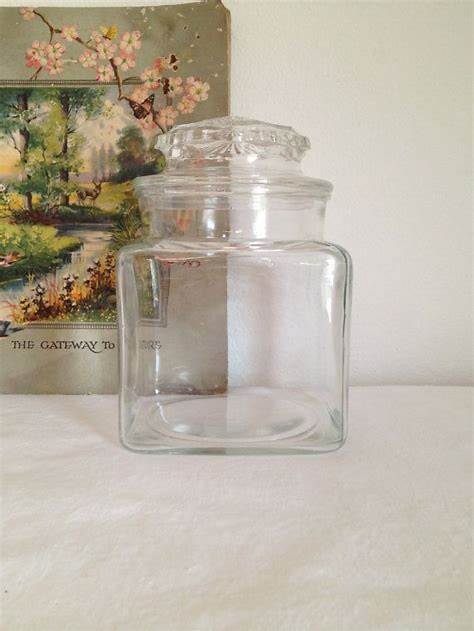
Waste category: glass